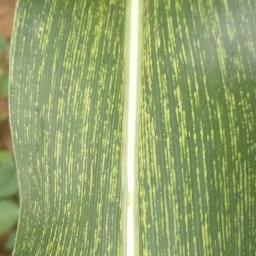
Crop: Maize
Condition: stripe-d